James Van Fleet

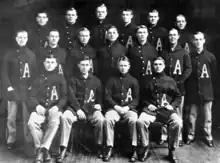
Group photo of the 1915 West Point letterman. Van Fleet is stood in the back row on the extreme left.

After graduating from Summerlin in 1911, Van Fleet received an appointment to the United States Military Academy at West Point, New York. While he was a cadet at West Point, he was a member of the Army football team and was a standout fullback on the undefeated Army team of 1914. Van Fleet graduated in the famous West Point Class of 1915, which included so many future generals that it has been called "the class the stars fell on" (stars being the insignia of generals). Van Fleet's classmates included Dwight D. Eisenhower and Omar Bradley, among many others.